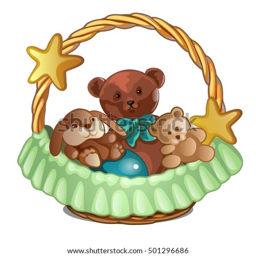
set of plush bears and a rabbit in wicker basket isolated on white background .